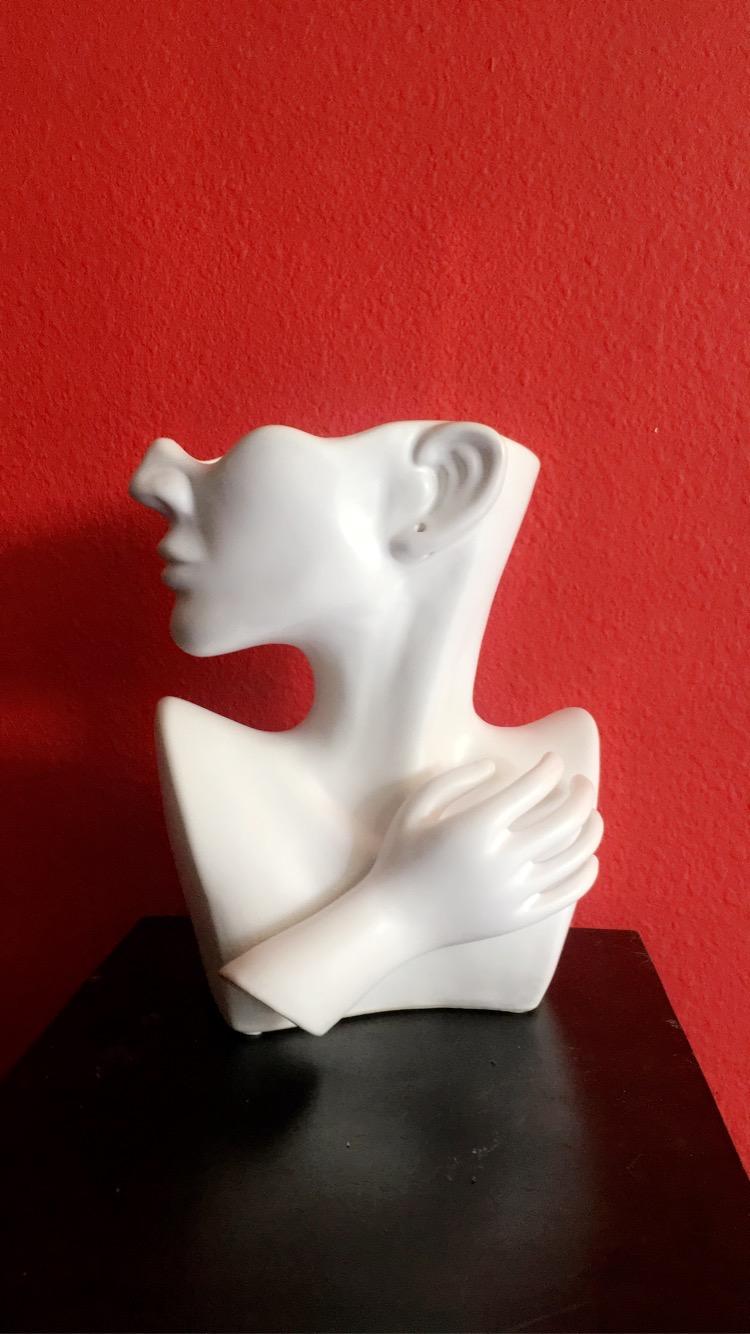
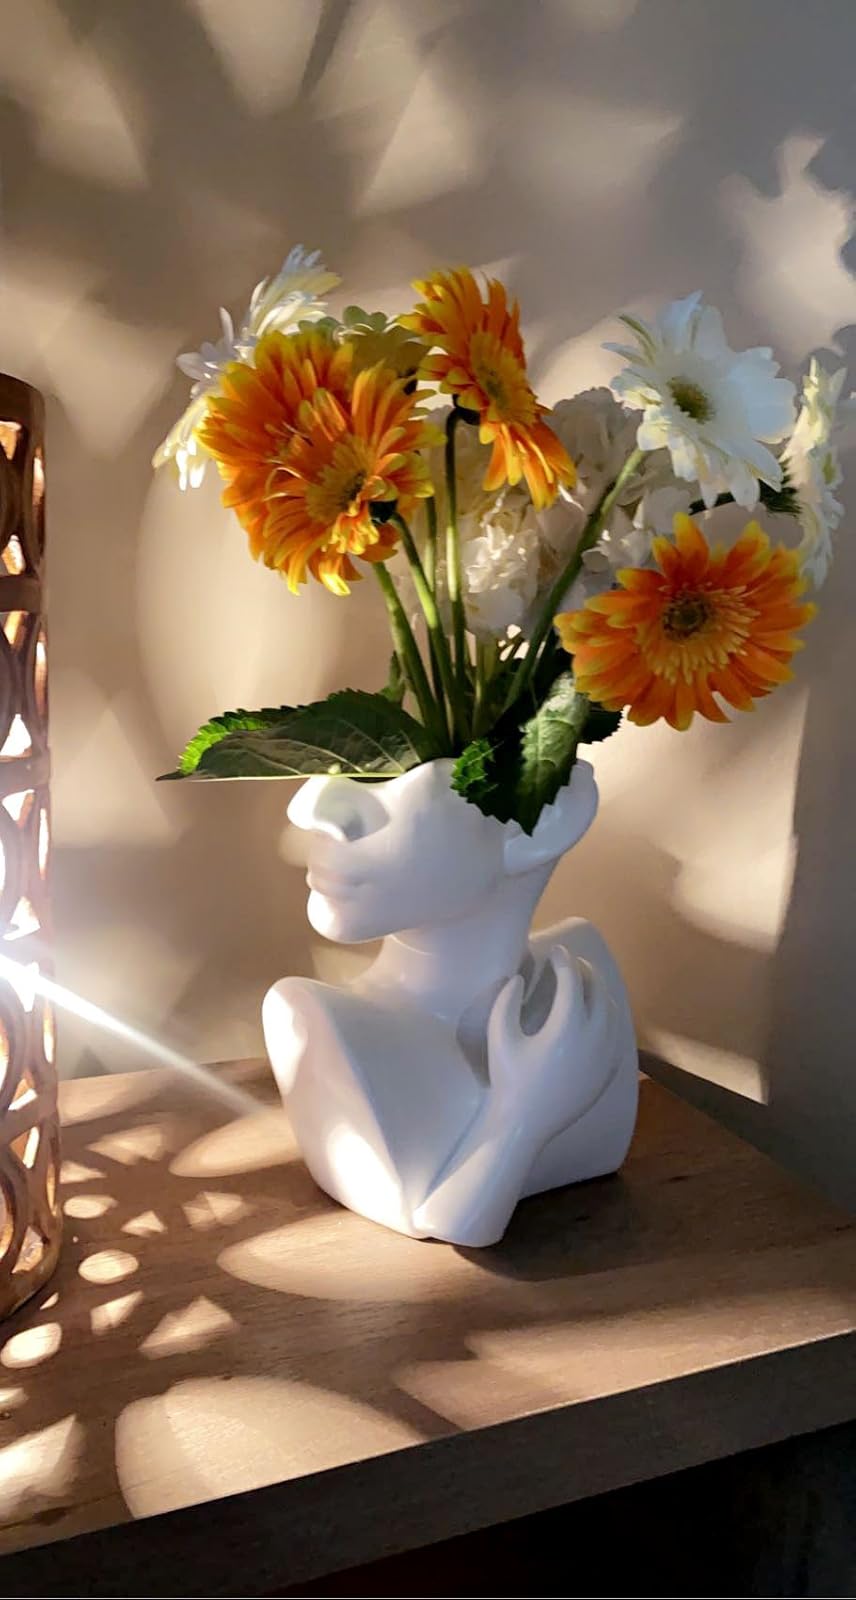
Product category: vase
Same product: yes